List of heavy cruisers of Italy

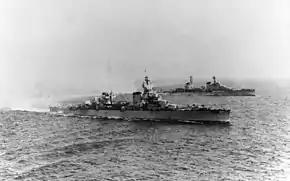
(center) and (background) underway

In the 1920s and 1930s, the Italian "Regia Marina" (Royal Navy) built a series of heavy cruisers as part of a modernization program to use the tonnage allotted to Italy for cruisers by the international naval treaties of the period. A total of seven vessels were built to three designs: two s, four s, and , a modified version of the "Trento" design. The "Regia Marina" had initially intended to build six cruisers, which would operate as two three-ship divisions, but of the "Zara" class was used as the fleet flagship while the s were being rebuilt, so a seventh ship was ordered. The seven ships represented disagreements within the naval high command, with one faction favoring high speed at the expense of armor protection (which resulted in the "Trento"s and "Bolzano") and another that preferred heavier armor in exchange for a reduced top speed (which produced the "Zara"s). All of the ships were officially built to the limitations imposed by the Washington Naval Treaty, namely a standard displacement of and an armament of main guns, though they all exceeded the displacement limit.